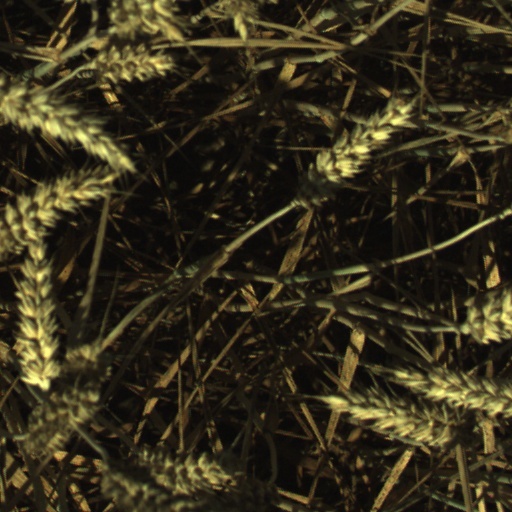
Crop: wheat